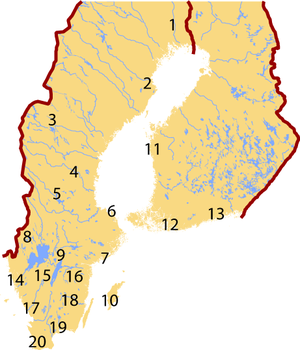
Le suédois, comme la plupart des langues nationales de l'Europe connaît un très grand nombre de variantes différentes, appelées dialectes. Parmi ces dialectes, on distingue le plus souvent six grands groupes :